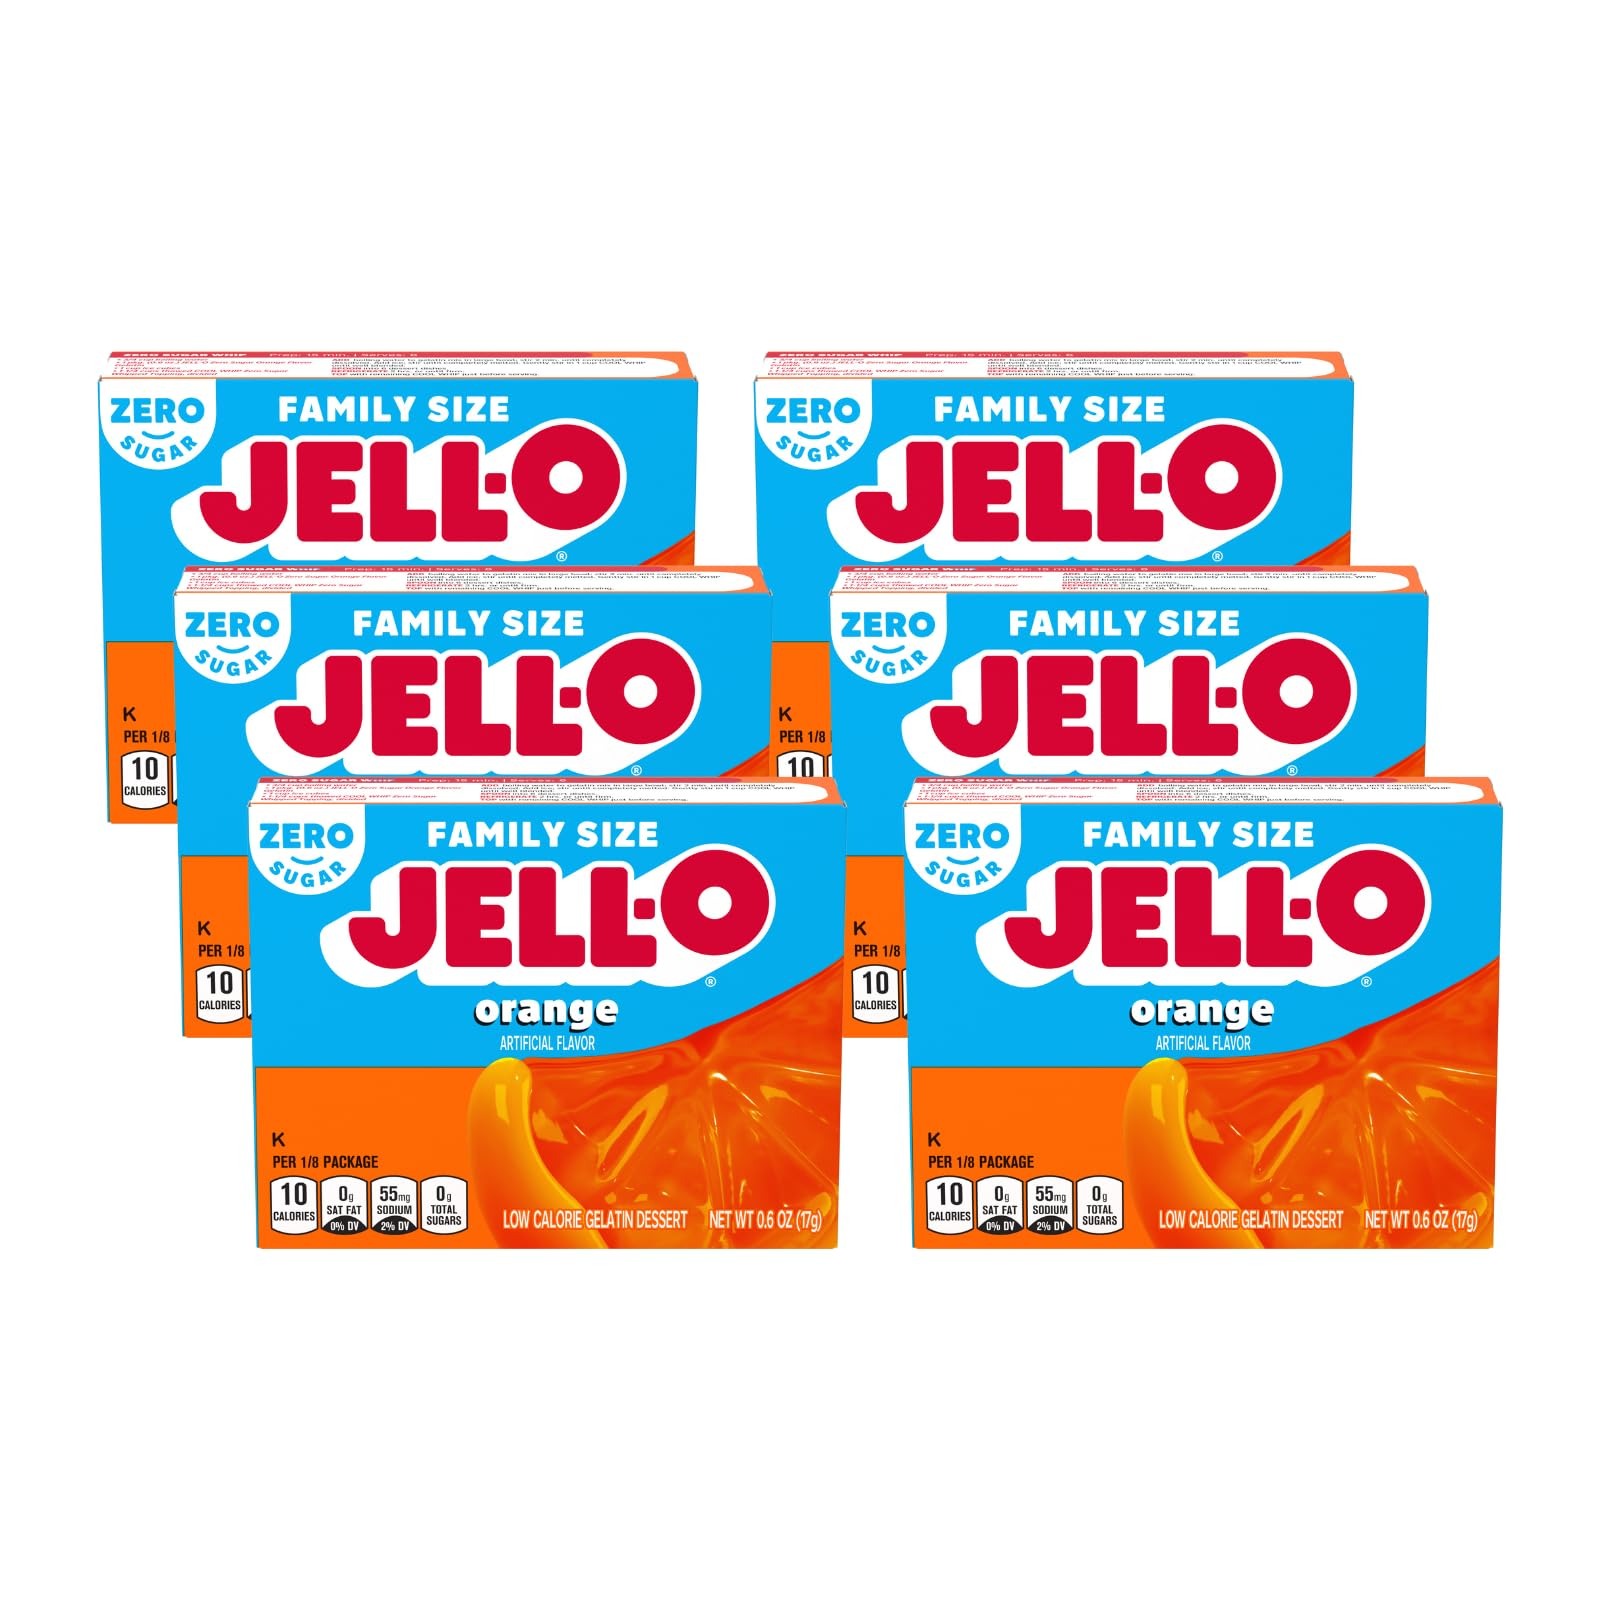
Item Name: JELL-O Orange Gelatin Dessert Mix (0.60 oz Boxes, Pack of 6)
Bullet Point 1: Jell-O Sugar Free Orange Instant Gelatin Mix is a delicious sugar free dessert that's easy to make
Bullet Point 2: Fat free per serving gelatin makes a good snack option
Bullet Point 3: This low calorie gelatin contains 10 calories per serving
Bullet Point 4: Packaged in a sealed pouch
Bullet Point 5: Each box makes eight servings for sharing
Value: 3.6
Unit: Ounce

Price: 2.245